Lentas

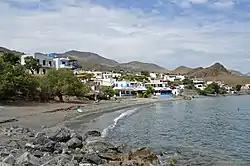
Lentas

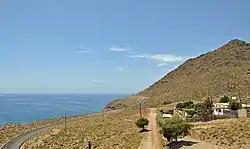
Bay of Loutra

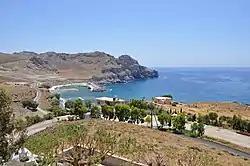
Loutra Bay and Marina

Lentas (Greek Λέντας), Lentas is a coastal village 75 km south of Heraklion, on the south coast of Crete in Greece. It belongs to the community of Miamou within the municipality of Gortyna.